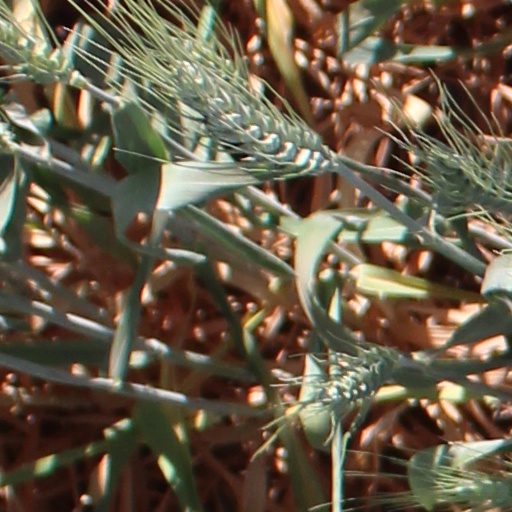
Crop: wheat